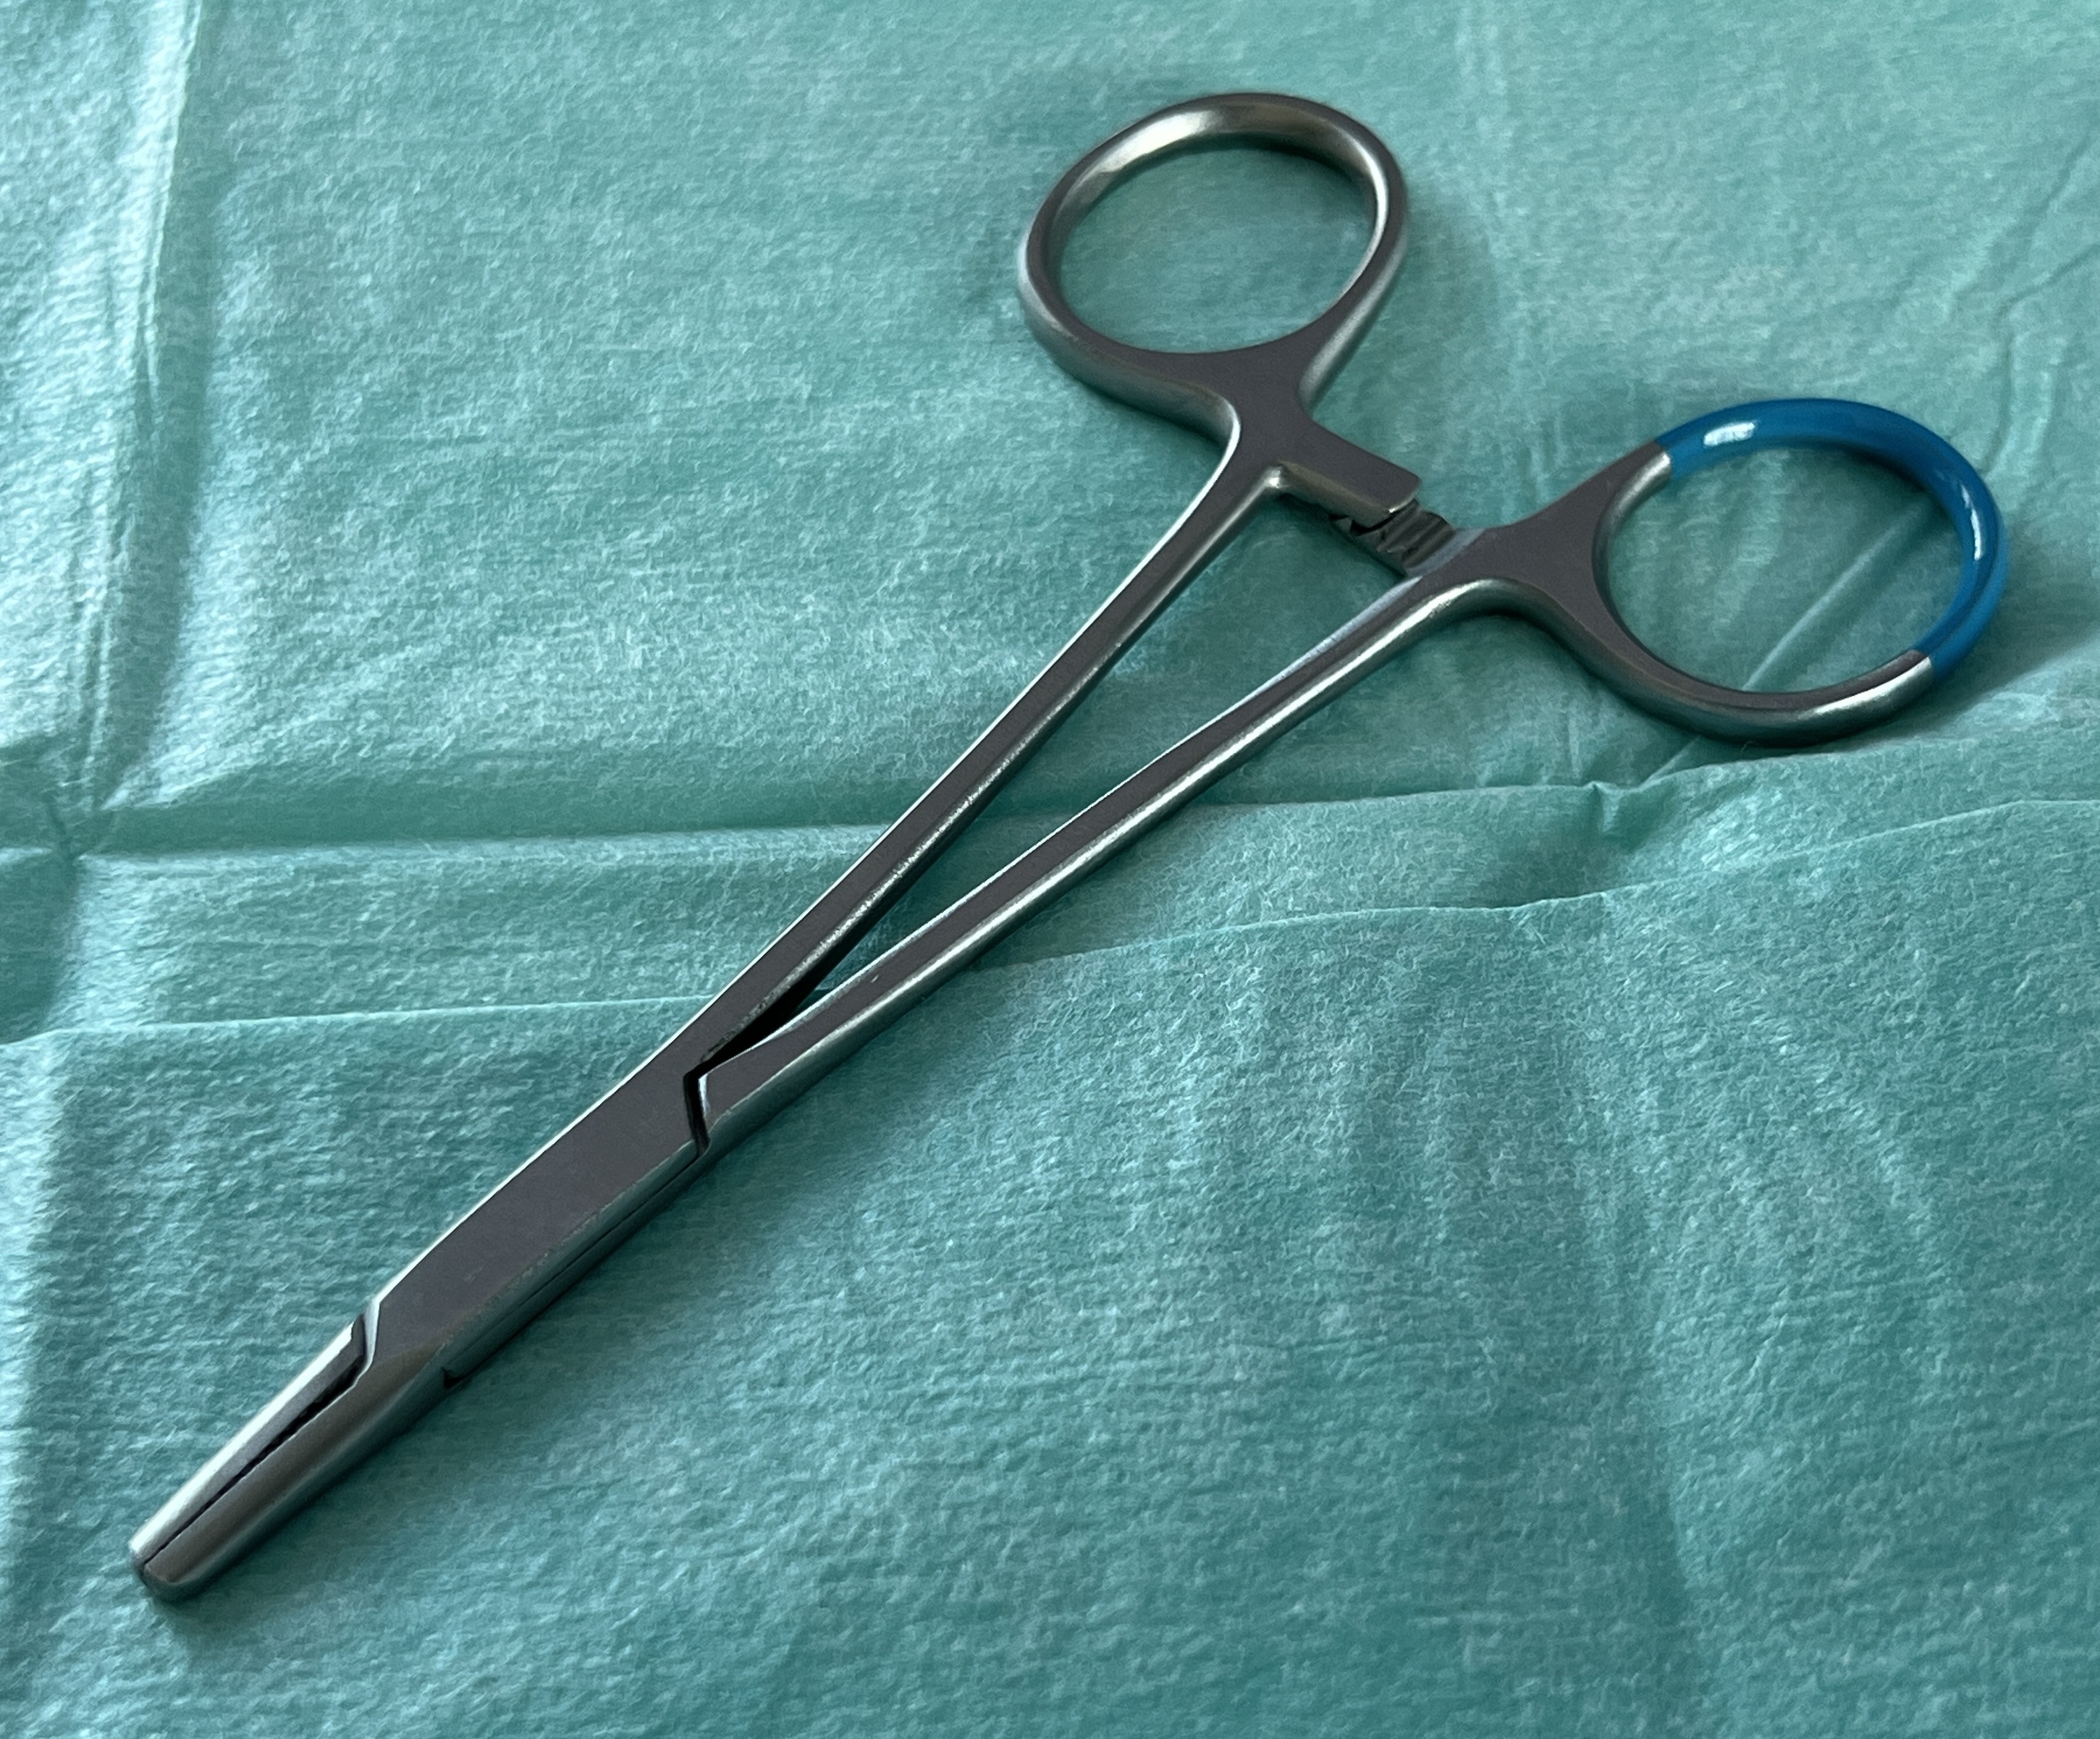
Hinged instrument state: closed